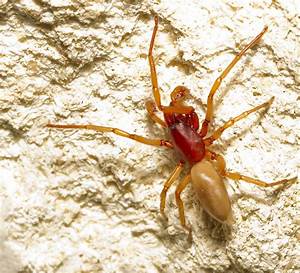
Label: spider